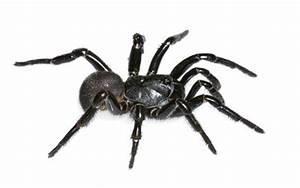
spider